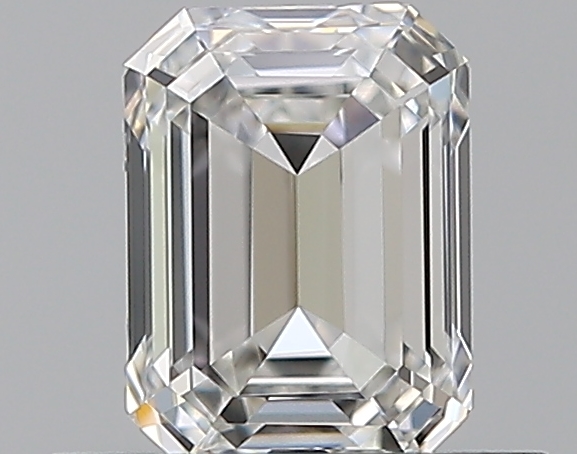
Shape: emerald
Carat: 0.6
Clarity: VVS1
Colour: F
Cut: EX
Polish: EX
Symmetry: VG
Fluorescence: N
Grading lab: GIA
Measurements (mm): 5.45 x 4.03 x 2.6